Information field theory

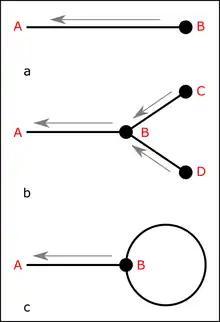
First three Feynman diagrams contributing to the posterior mean estimate of a field. A line expresses an information propagator, a dot at the end of a line to an information source, and a vertex to an interaction term. The first diagram encodes the Wiener filter, the second a non-linear correction, and the third an uncertainty correction to the Wiener filter.

In case the interaction coefficients formula_95 in a Taylor-Fréchet expansion of the information Hamiltonianformula_50are small, the log partition function, or Helmholtz free energy,